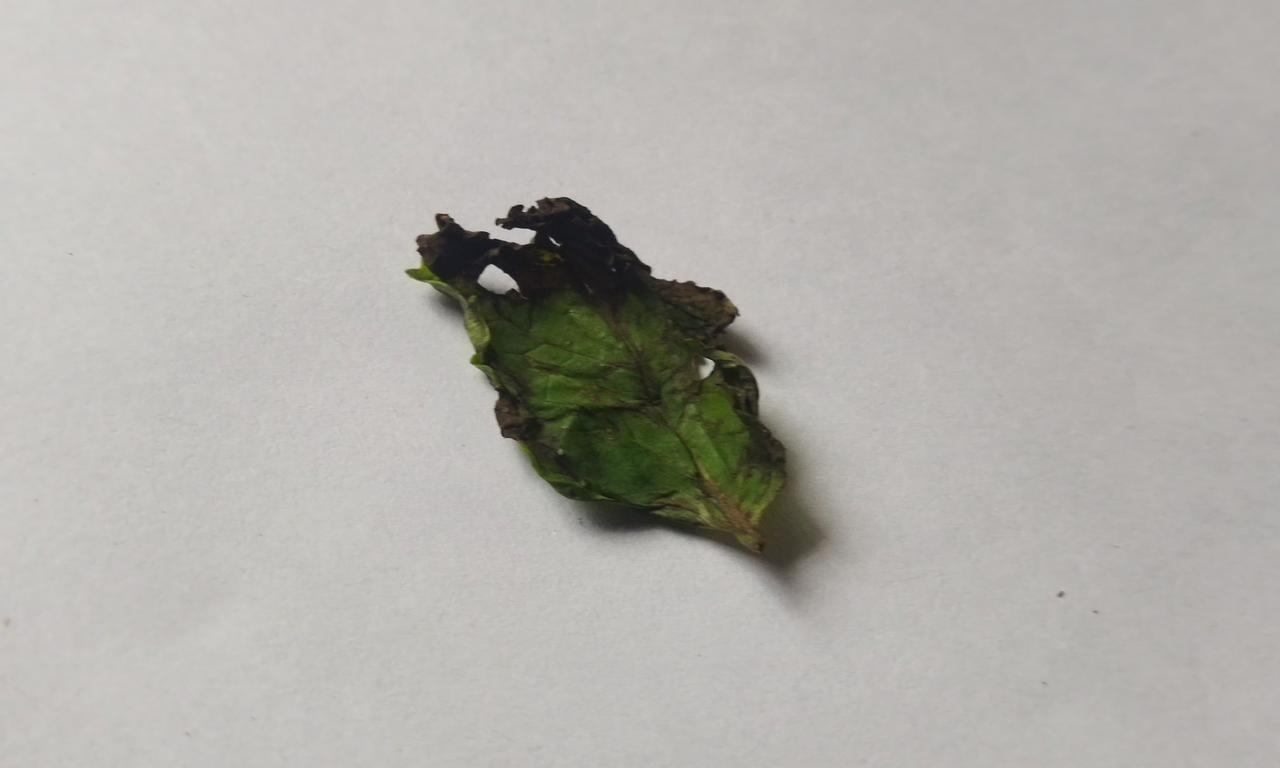
Label: Spoiled